Classical music

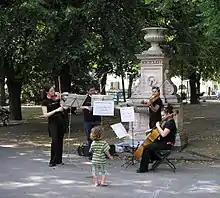
A string quartet performing for the Mozart Year 2006 in Vienna

Performers who have studied classical music extensively are said to be "classically trained". This training may come from private lessons from instrument or voice teachers or from completion of a formal program offered by a Conservatory, college or university, such as a Bachelor of Music or Master of Music degree (which includes individual lessons from professors). In classical music, "...extensive formal music education and training, often to postgraduate [Master's degree] level" is required.